2014 enterovirus D68 outbreak

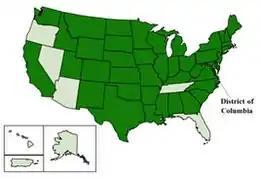
States with lab-confirmed cases of enterovirus D68

In August 2014, enterovirus D68 caused clusters of respiratory disease in the United States. Cases of EV-D68 have occurred in the U.S. for decades, having first been detected in California in 1962. According to the Division of Viral Diseases at the National Center for Immunization and Respiratory Diseases EV-D68 "is one of the most rarely reported serotypes, with only 26 reports throughout the 36-year study period (1970 through 2006)."